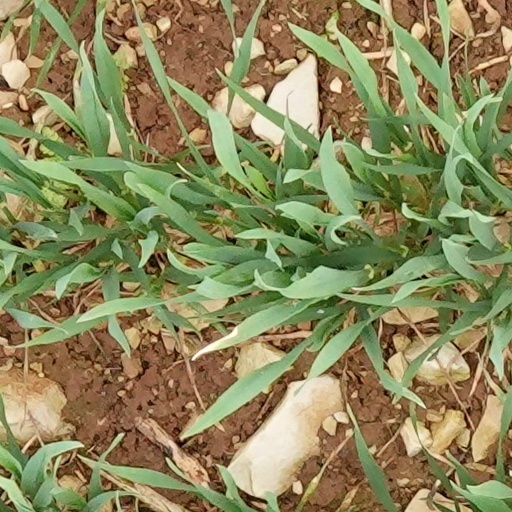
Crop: wheat